This Is the Place Monument

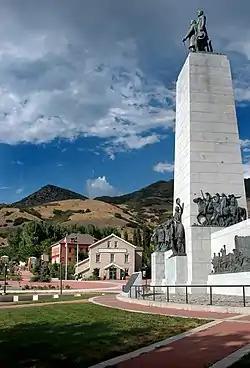
The This Is The Place Monument in Salt Lake City, Utah

The This is the Place Monument is a historical monument at the This Is the Place Heritage Park, located on the east side of Salt Lake City, Utah, at the mouth of Emigration Canyon. It is named in honor of Brigham Young's famous statement that the Mormon pioneers should settle in the Salt Lake Valley. On July 24, 1847, upon first viewing the valley, Young stated: "This is the right place, drive on." Mahonri M. Young, a grandson of Brigham Young, sculpted the monument between 1939 and 1947 at Weir Farm in Connecticut. Young was awarded $50,000 to build the monument in 1939 and he was assisted by Spero Anargyros. It stands as a monument to the Mormon pioneers as well as the explorers and settlers of the American West. It was dedicated by George Albert Smith, president of the Church of Jesus Christ of Latter-day Saints, on July 24, 1947, the hundredth anniversary of the pioneers entering the Salt Lake Valley. It replaced a much smaller monument located nearby.